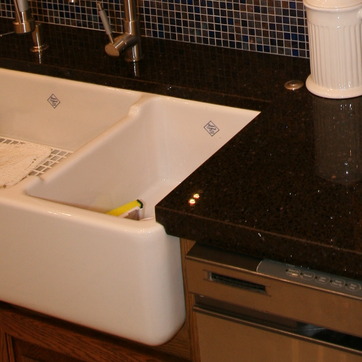
Material: polishedstone